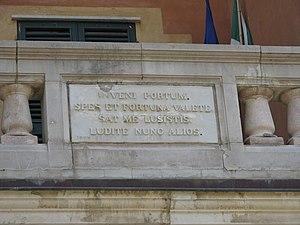
Inscription latine sur un mur de la villa Orengo dans les jardins de la villa Hanbury (Vintimille, Italie). Le texte est ""J'ai trouvé un havre. Adieu, espoir et hasard. Assez vous m'avez dupé. Maintenant, dupez des autres!"" Italiano: Iscrizione latina sull'arco del porticato dell'entrata principale dei Giardini botanici Hanbury, a Ventimiglia. Il testo è: ""Ho trovato infine il mio approdo. Addio Speranza e Fortuna. Abbastanza mi avete ingannato. Ora prendetevi gioco di altri.""